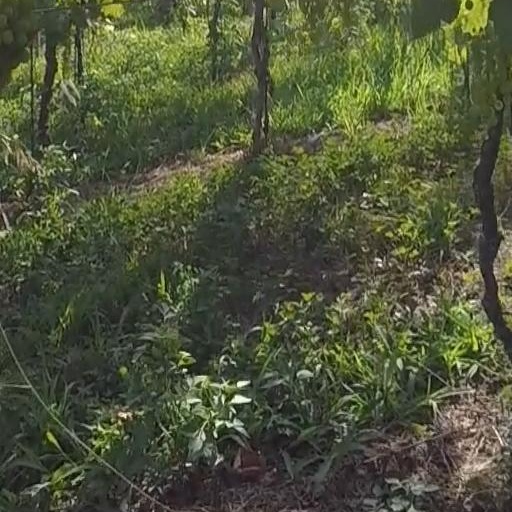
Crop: grape